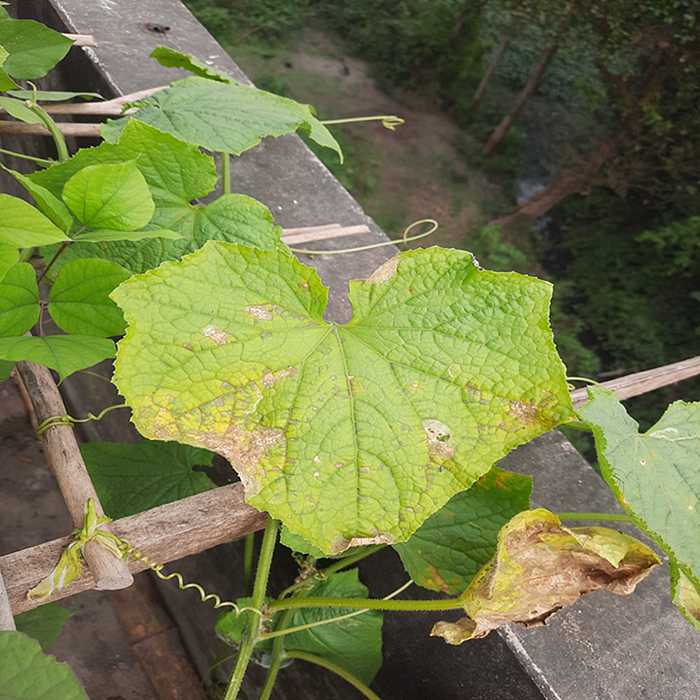
Plant: Cucumber
Label: Anthracnose lesions